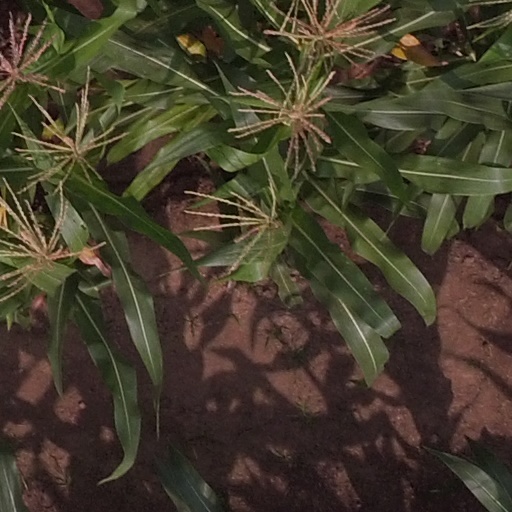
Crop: maize; corn